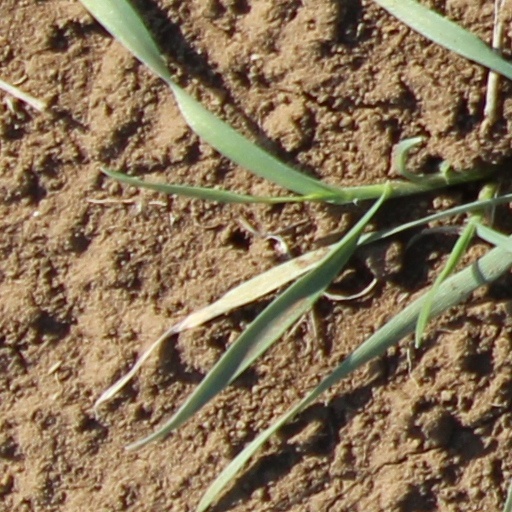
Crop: wheat